Never on the First Night

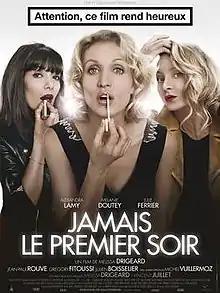
Theatrical poster

Never on the First Night is a 2014 French comedy film, directed by Melissa Drigeard.